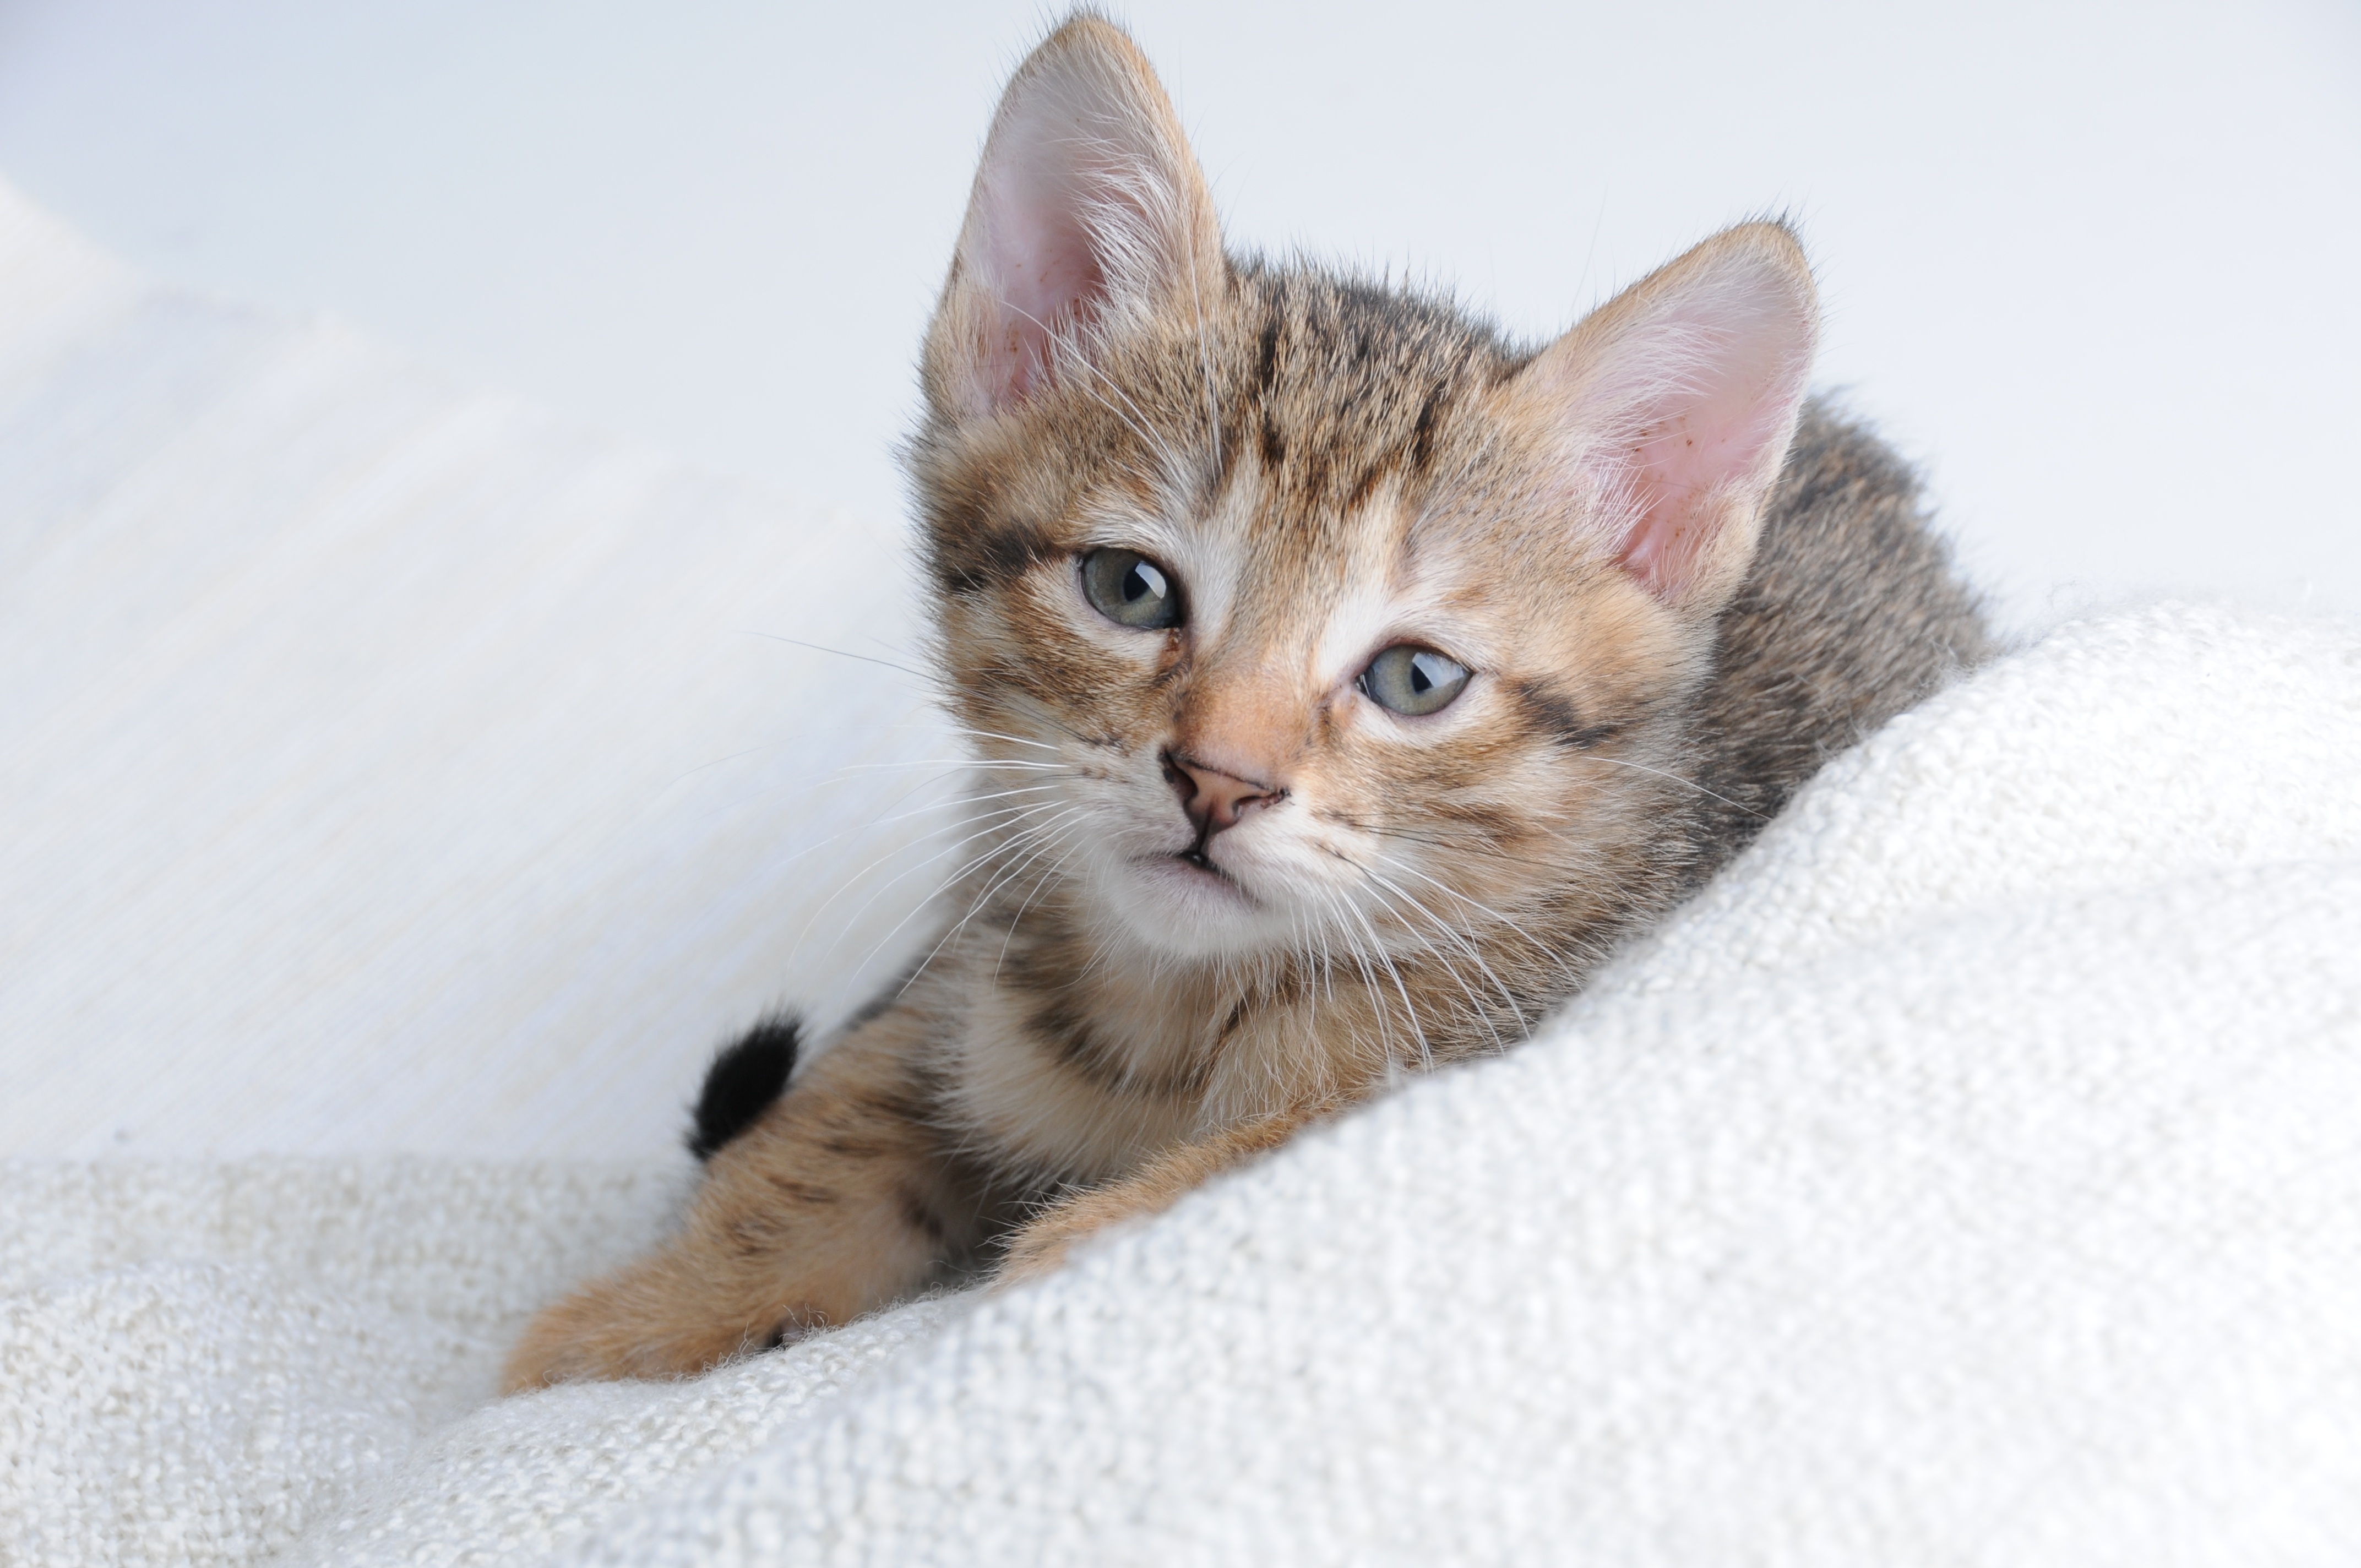
kitten, cat, mammal, whiskers, vertebrate, abyssinian, small cat, bengal, european shorthair, sleeps up, small to medium sized cats, cat like mammal, carnivoran, domestic short haired cat